Govia Thameslink Railway

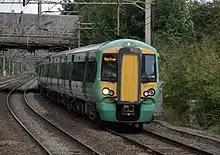
Southern Class 377 at Watford Junction

The Southern and Gatwick Express brands joined Govia Thameslink Railway on 26 July 2015. Southern routes run from London Victoria and London Bridge through the South London suburbs of Battersea, Norbury, Peckham, Sydenham, Crystal Palace, Norwood, Croydon, Streatham, Purley and Sutton to towns surrounding London including Caterham, Epsom and Tadworth. Further afield, Southern also serve Redhill, Tonbridge, Uckfield, East Grinstead, Gatwick Airport, Brighton, Ashford (Kent), Worthing, Hastings, Portsmouth, Eastbourne, Horsham, Southampton, Littlehampton and Bognor Regis. Additionally, Southern run West London route services from Milton Keynes to South Croydon via Watford and . Since 2008, Southern has operated the Gatwick Express service from London Victoria to Gatwick Airport and Brighton.